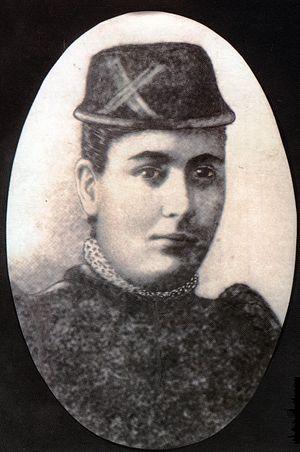
A Dabravina près de Zenica, se trouvent les traces d'une antique synagogue qui serait d’époque romaine ou byzantine.